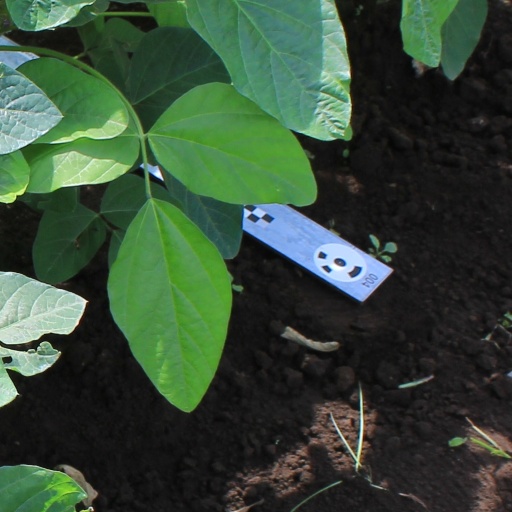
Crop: soybean